Gamelog

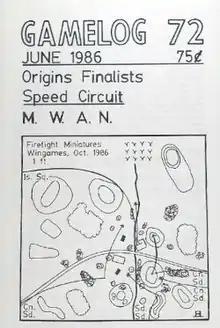
"Gamelog" Issue 72, June 1986

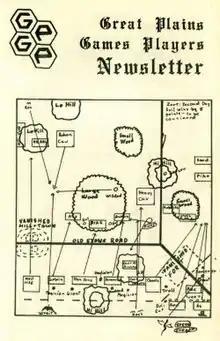
Predecessor publication "Great Plains Game Players Newsletter", Issue 9, May 1974

"Gamelog" was a fanzine based out of Belcourt, North Dakota that focussed on wargaming and role-playing games. Its founder, James (Jim) Lurvey, originally titled it "Great Plains Game Players Newsletter" when he was a part of a wargaming group called the Great Plains Game Players (GPGP) based at the University of South Dakota. Lurvey later changed the zine's title to "Gamelog" when he moved to Belcourt.